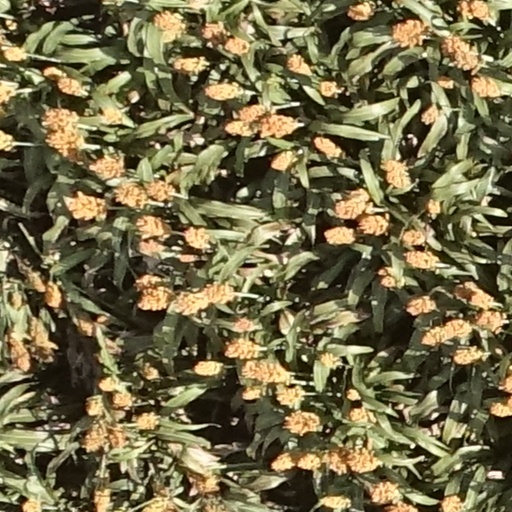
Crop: sorghum